Lincoln Ragsdale

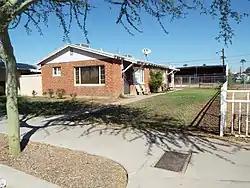
The first Ragsdale residence located at 1510 E. Jefferson St.

The Ragsdales were founding members of the Greater Phoenix Council for Civic Unity (GPCCU) in the late 1940s. One of Ragsdale's first forays into civil rights action was in a case that touched both his military and mortuary careers. In 1952, Ragsdale's business received the body of Pfc. Thomas Reed, a black soldier killed in the Korean War. While the family wanted to have him buried in the military veterans' plot at the Greenwood Memorial Park cemetery in Phoenix, cemeteries were segregated and the veterans' plot was all-white. Ragsdale worked with the GPCCU to publicize the controversy in the media both locally and nationally, getting a fellow activist, Thomasena Grigsby, to publish an editorial in the "Chicago Defender". After a three-month standoff in which the body was left unburied by Ragsdale in a mortuary vault, the funeral directors gave in and voted to integrate the cemetery; Ragsdale went on to work for the integration of other cemeteries.